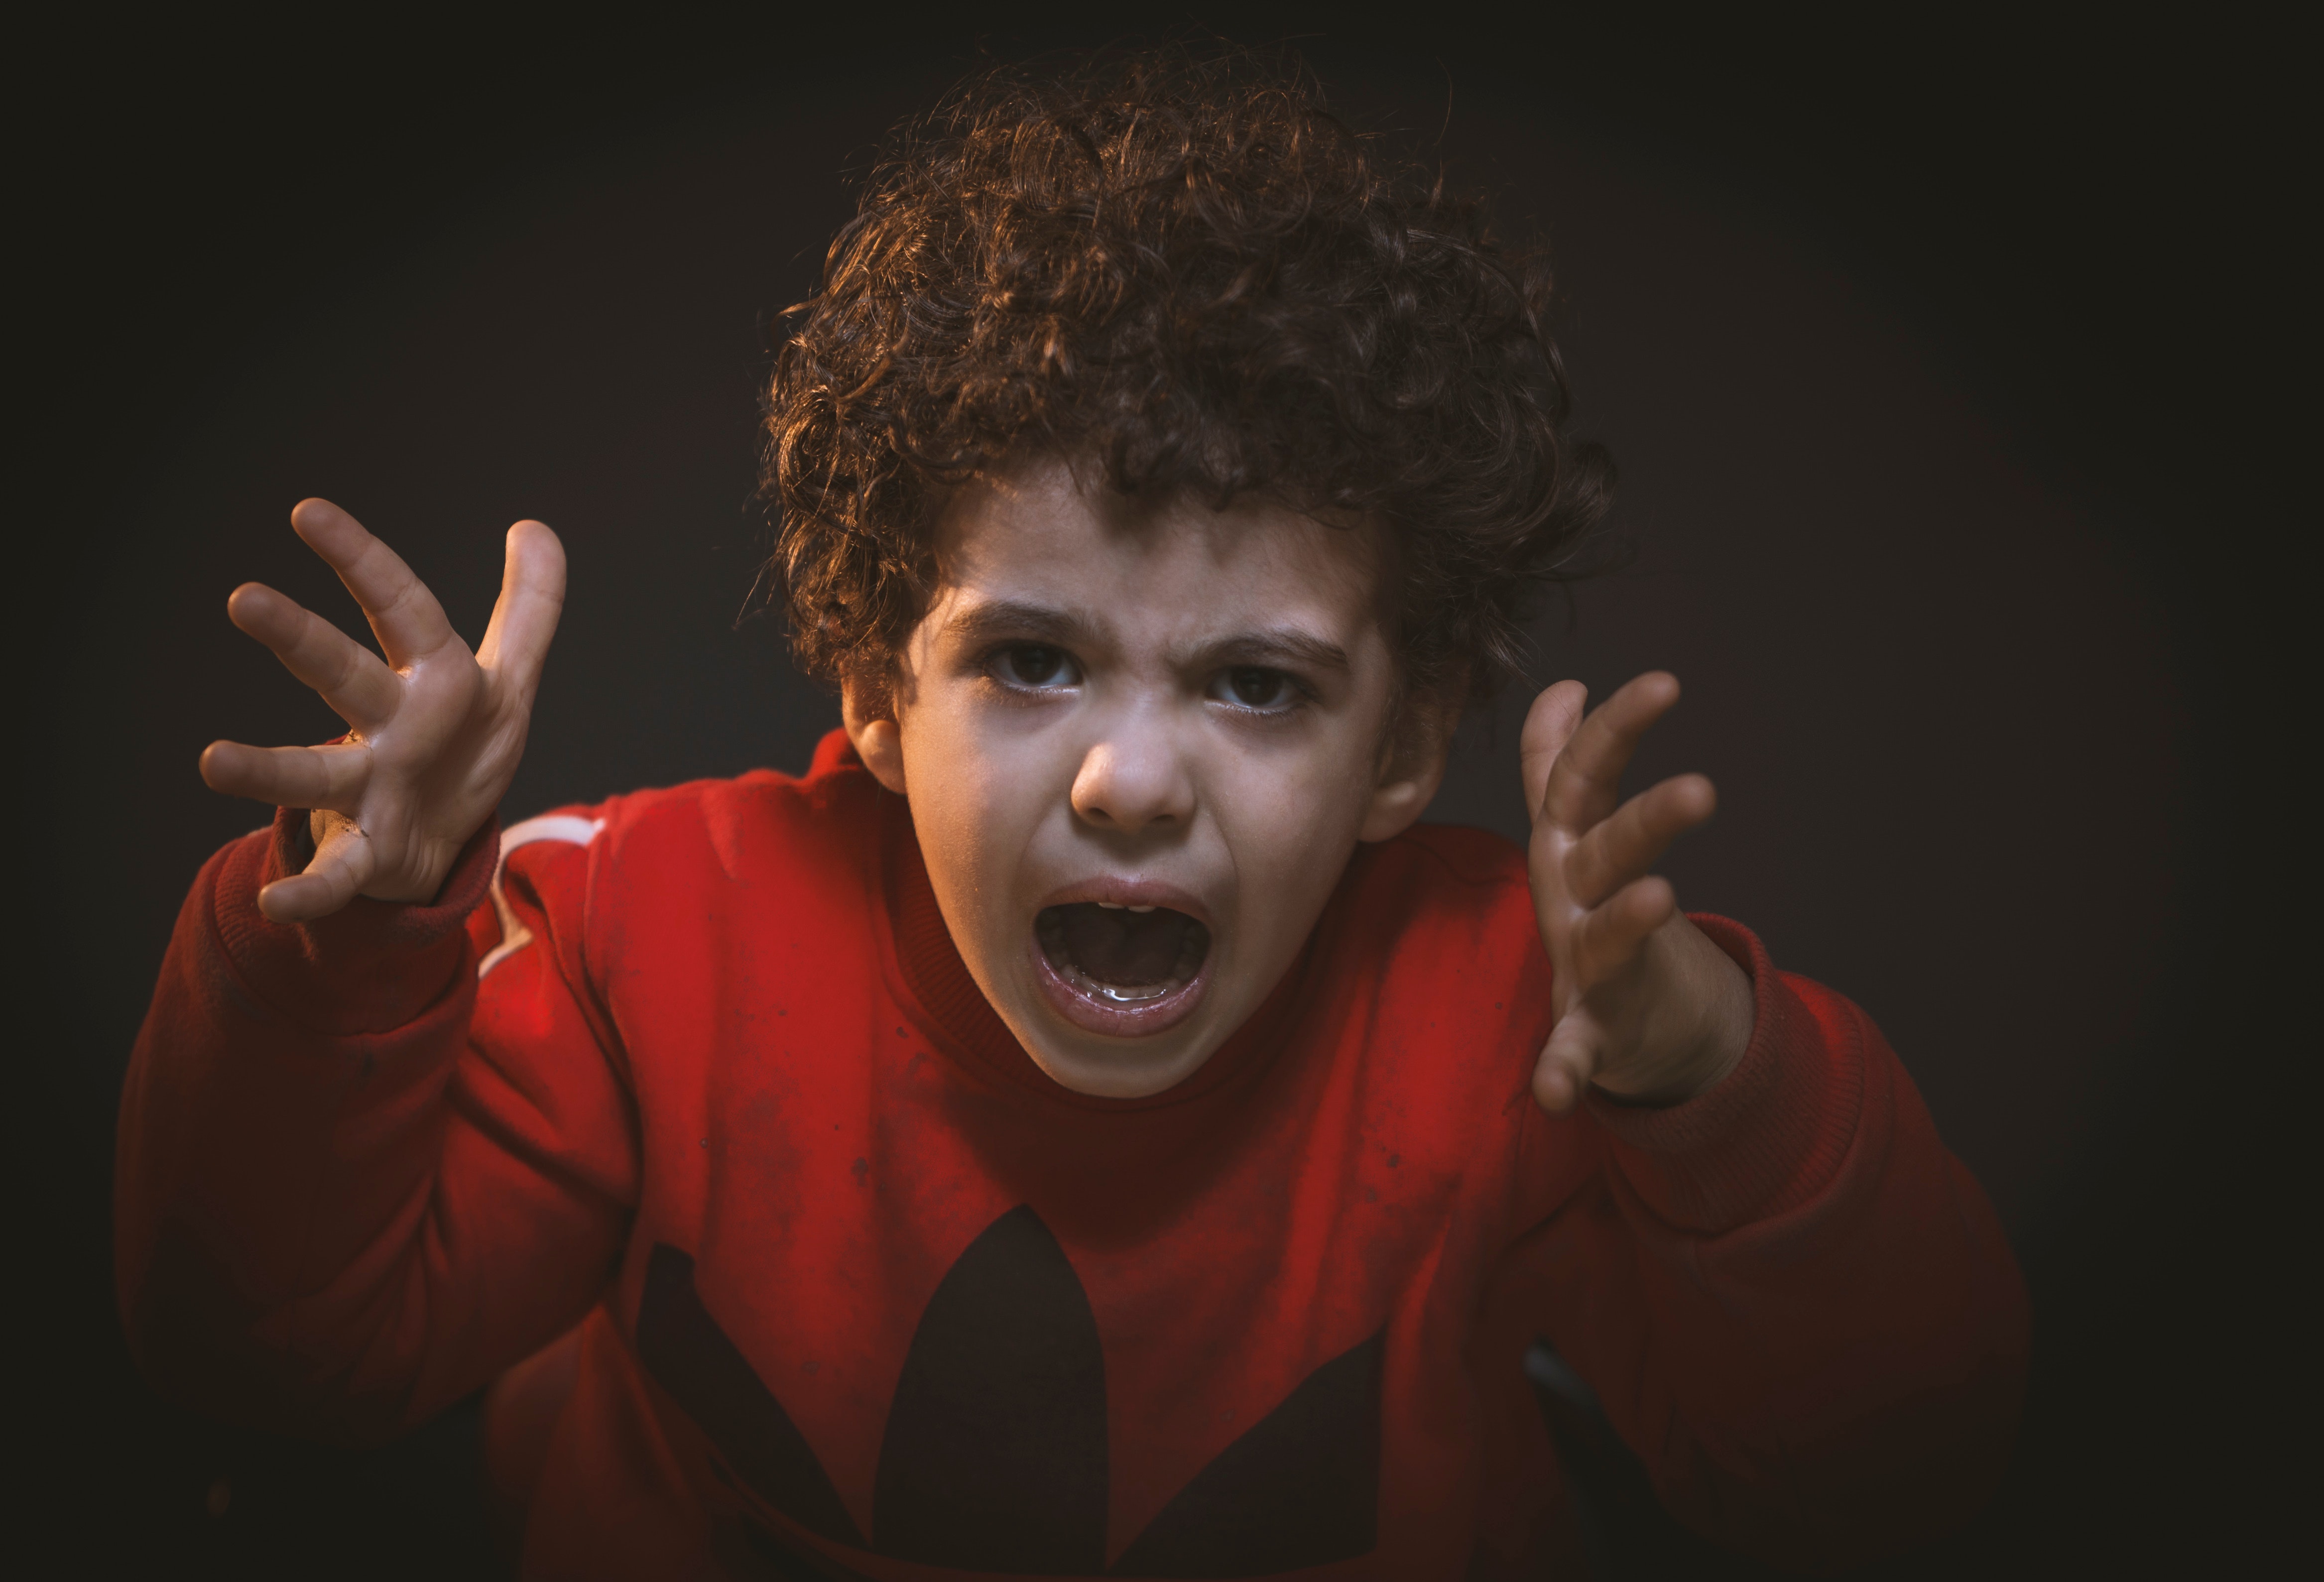
face, black, red, head, nose, human, gesture, fun, mouth, photography, hand, afro, shout, finger, smile, child, portrait, flash photography, ear